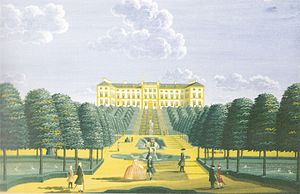
Frederiksberg Slot
Johan Jacob Bruun udførte i 1740 denne gouache af slottet, som det så ud på det tidspunkt. Bemærk elefanten fra Elefantordenen i det forreste springvand.
Frederiksberg Slot er et slot opført i italiensk barokstil på toppen af Frederiksberg Bakke på Frederiksberg. Slottet blev opført i 1699–1703 for Frederik 4. som kongefamiliens sommerslot. Arkitekten var Ernst Brandenburger.